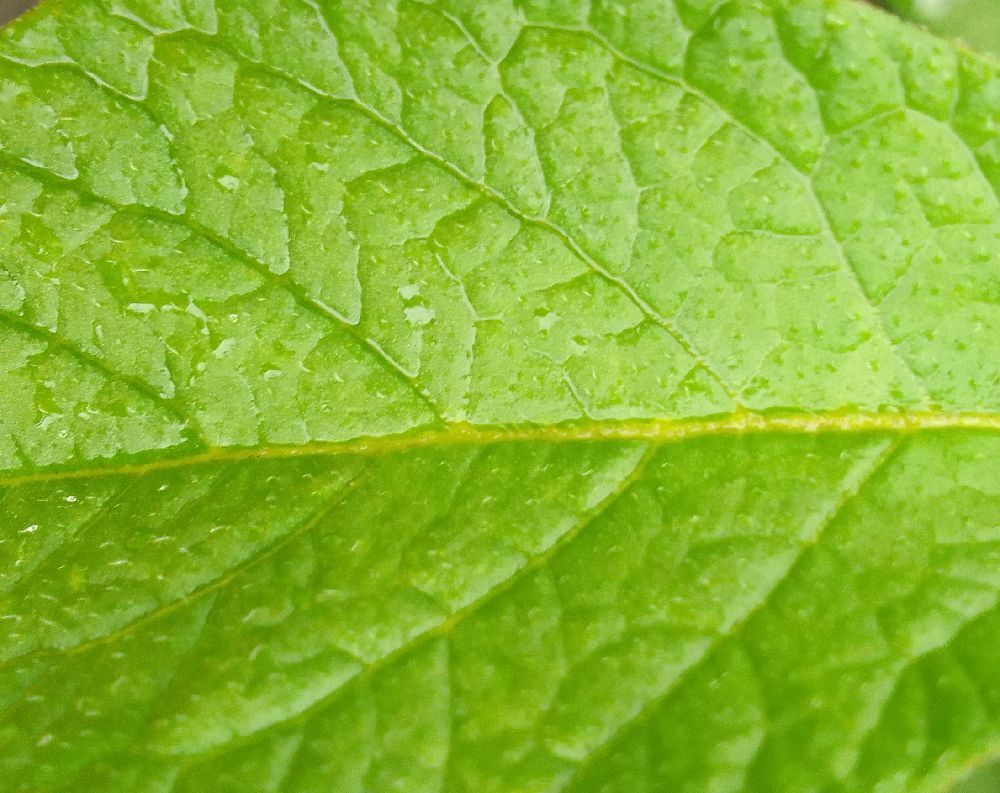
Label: Healthy